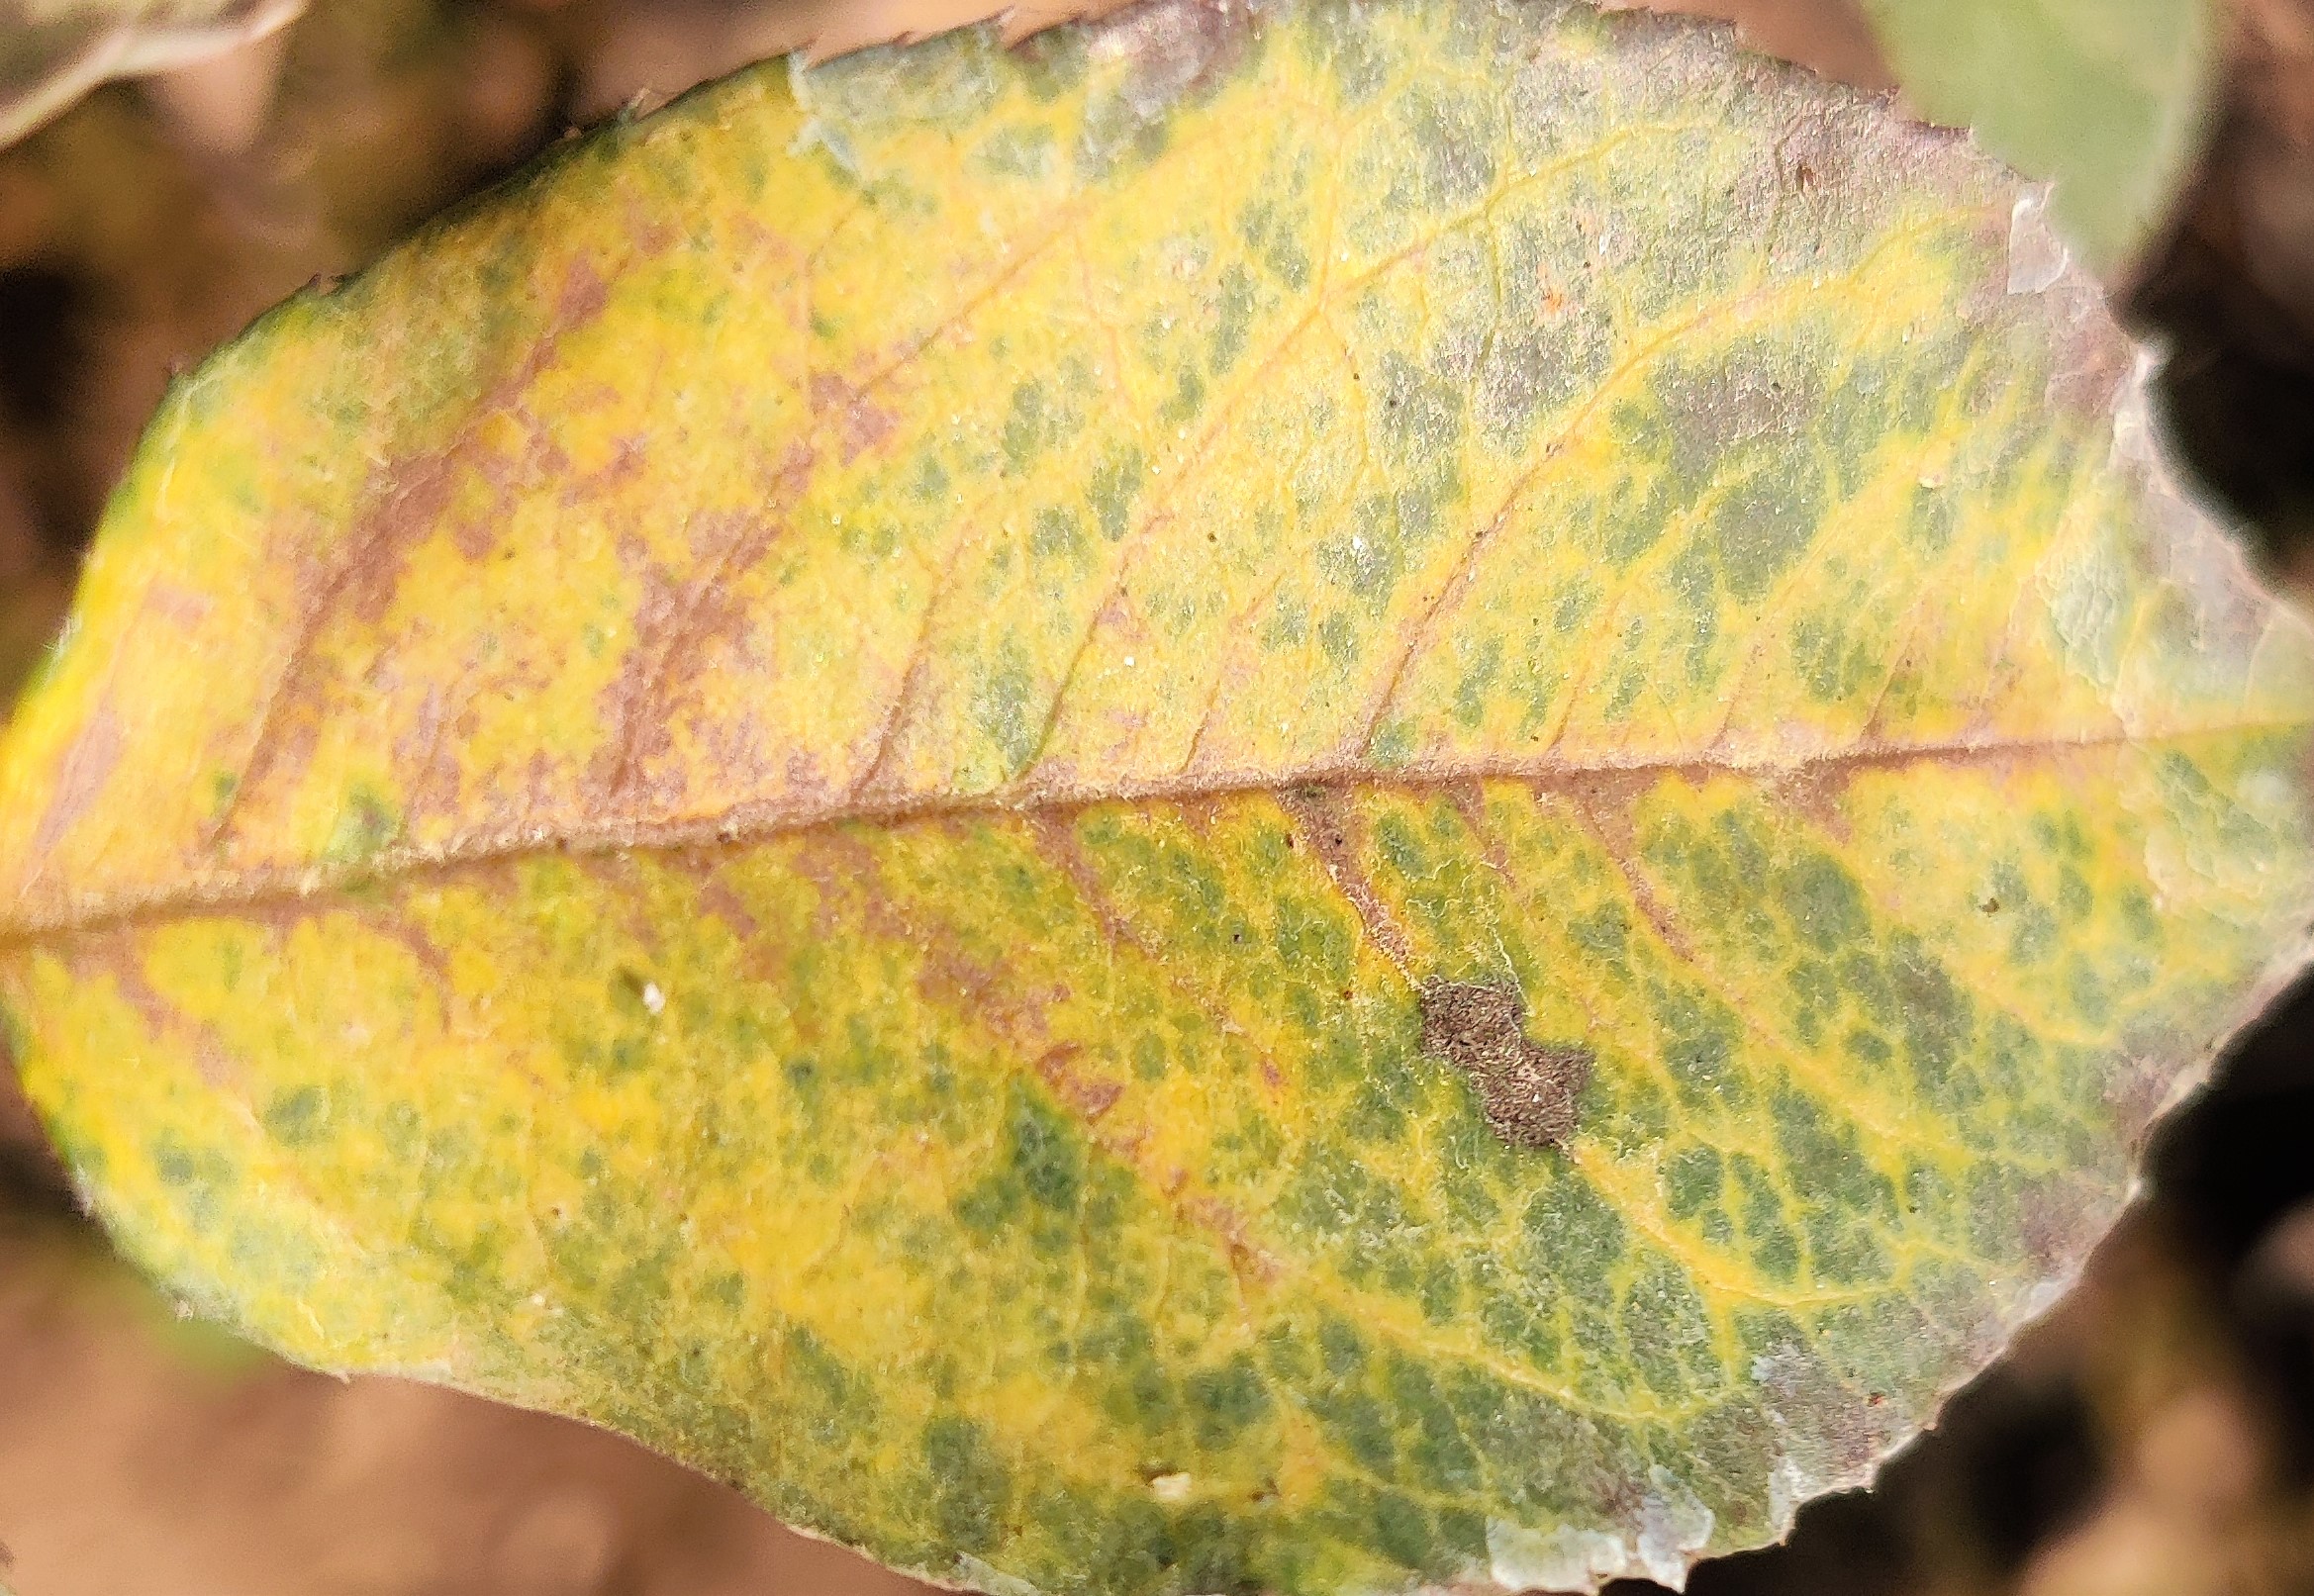
Label: Downy Mildew